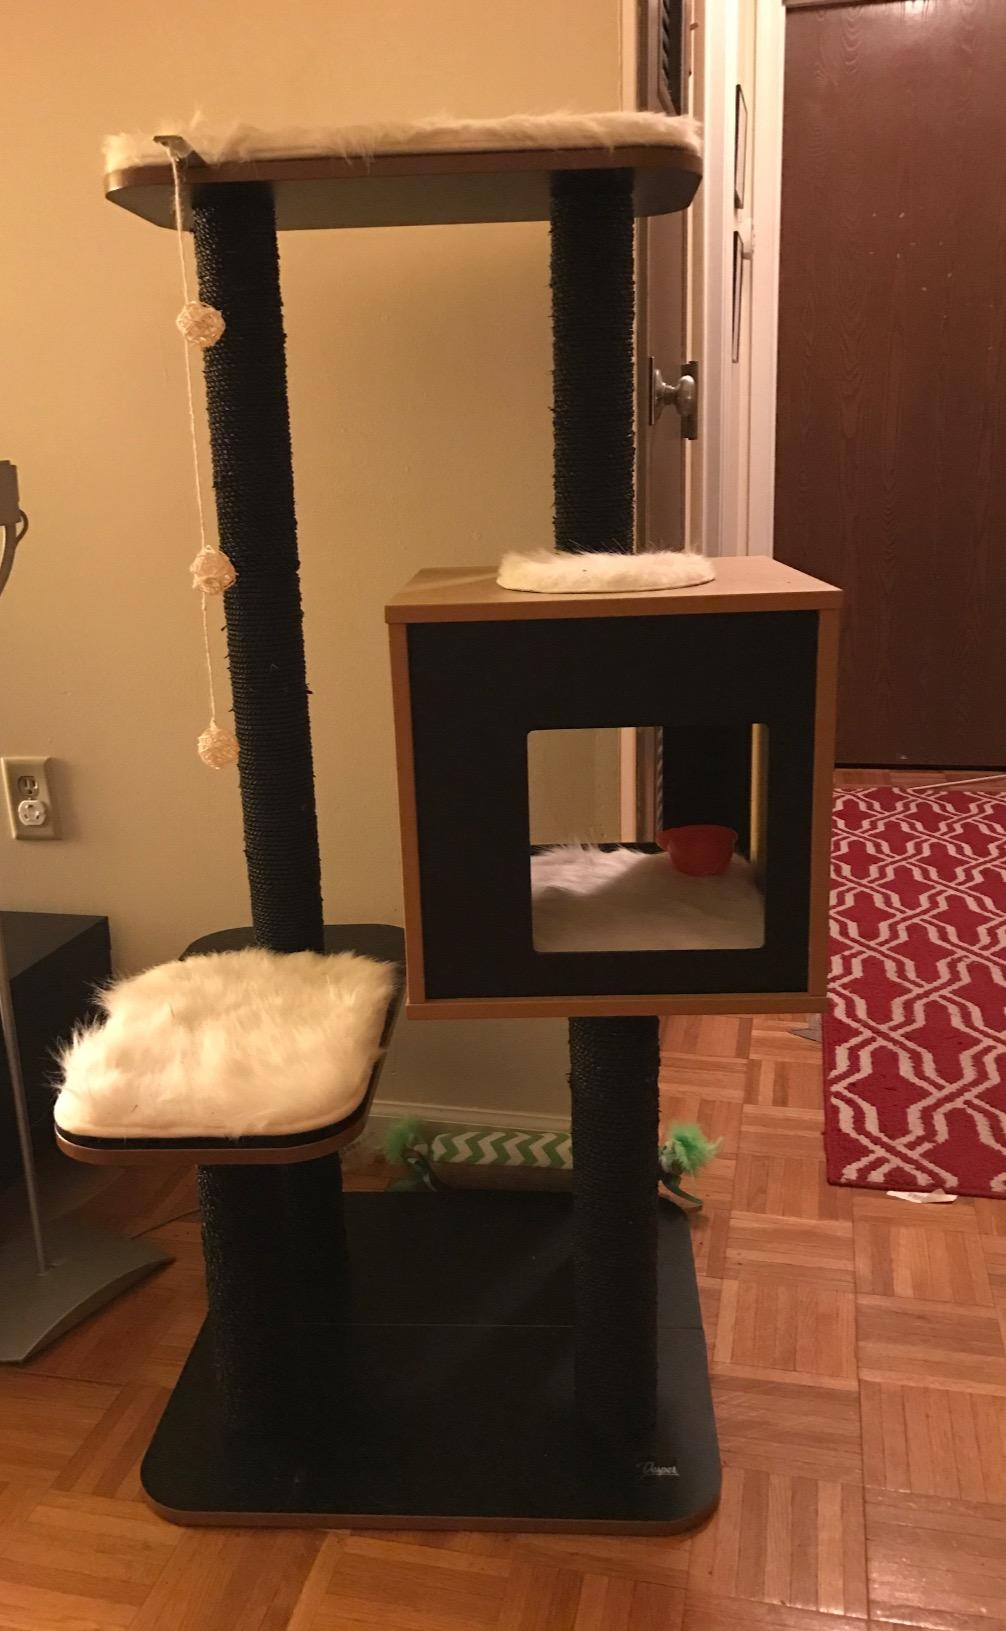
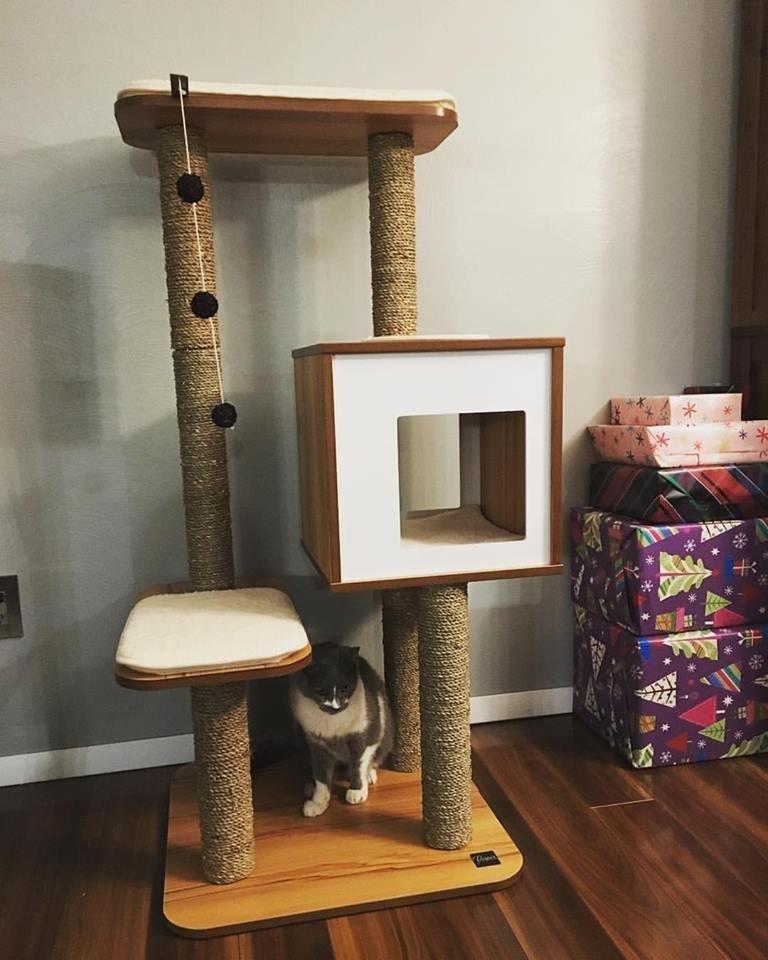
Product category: items_cat tree
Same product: no